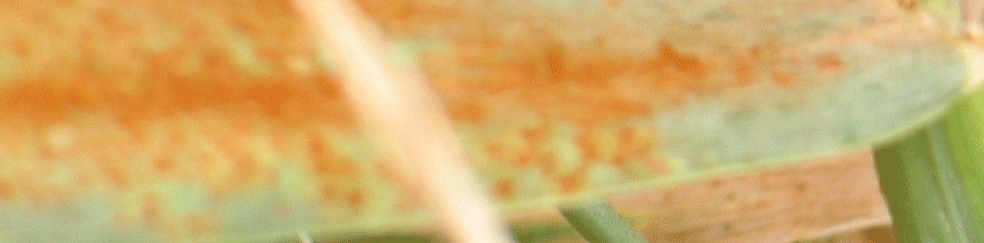
Label: Wheat___Brown_Rust